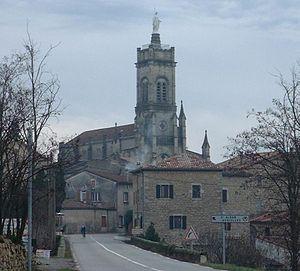
La basilique Notre-Dame-de-Bon-Secours est une église du XIXᵉ siècle située sur la commune de Lablachère dans le département de l'Ardèche.
Il existe 171 basiliques mineures en France.